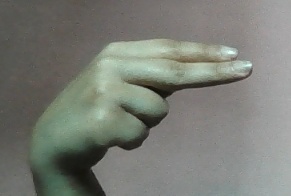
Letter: ain